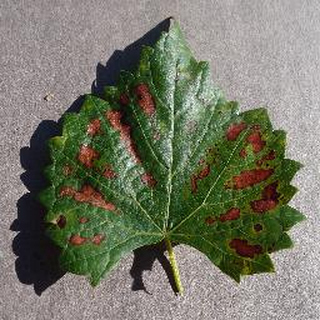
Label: grape_esca_black_measles